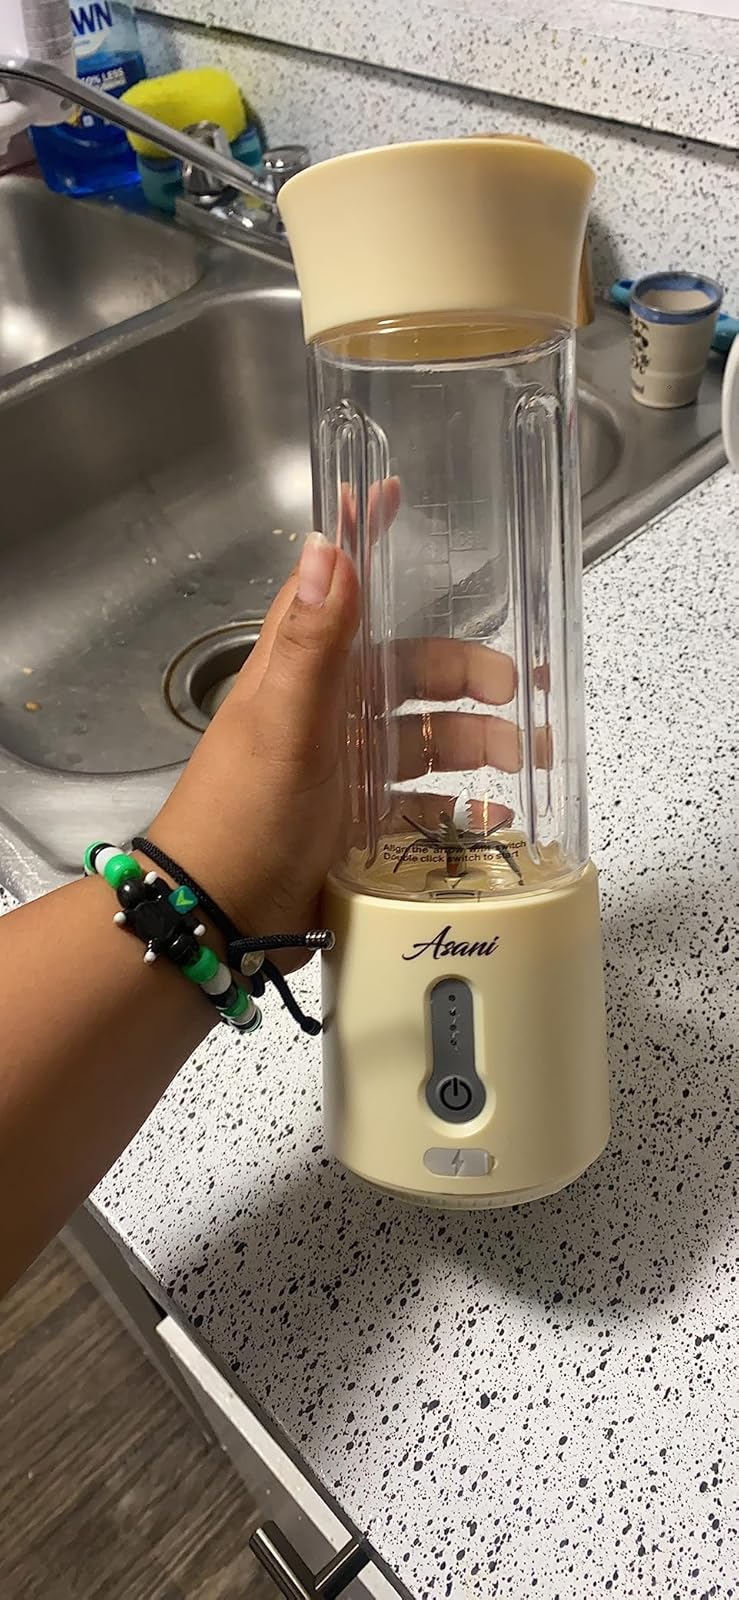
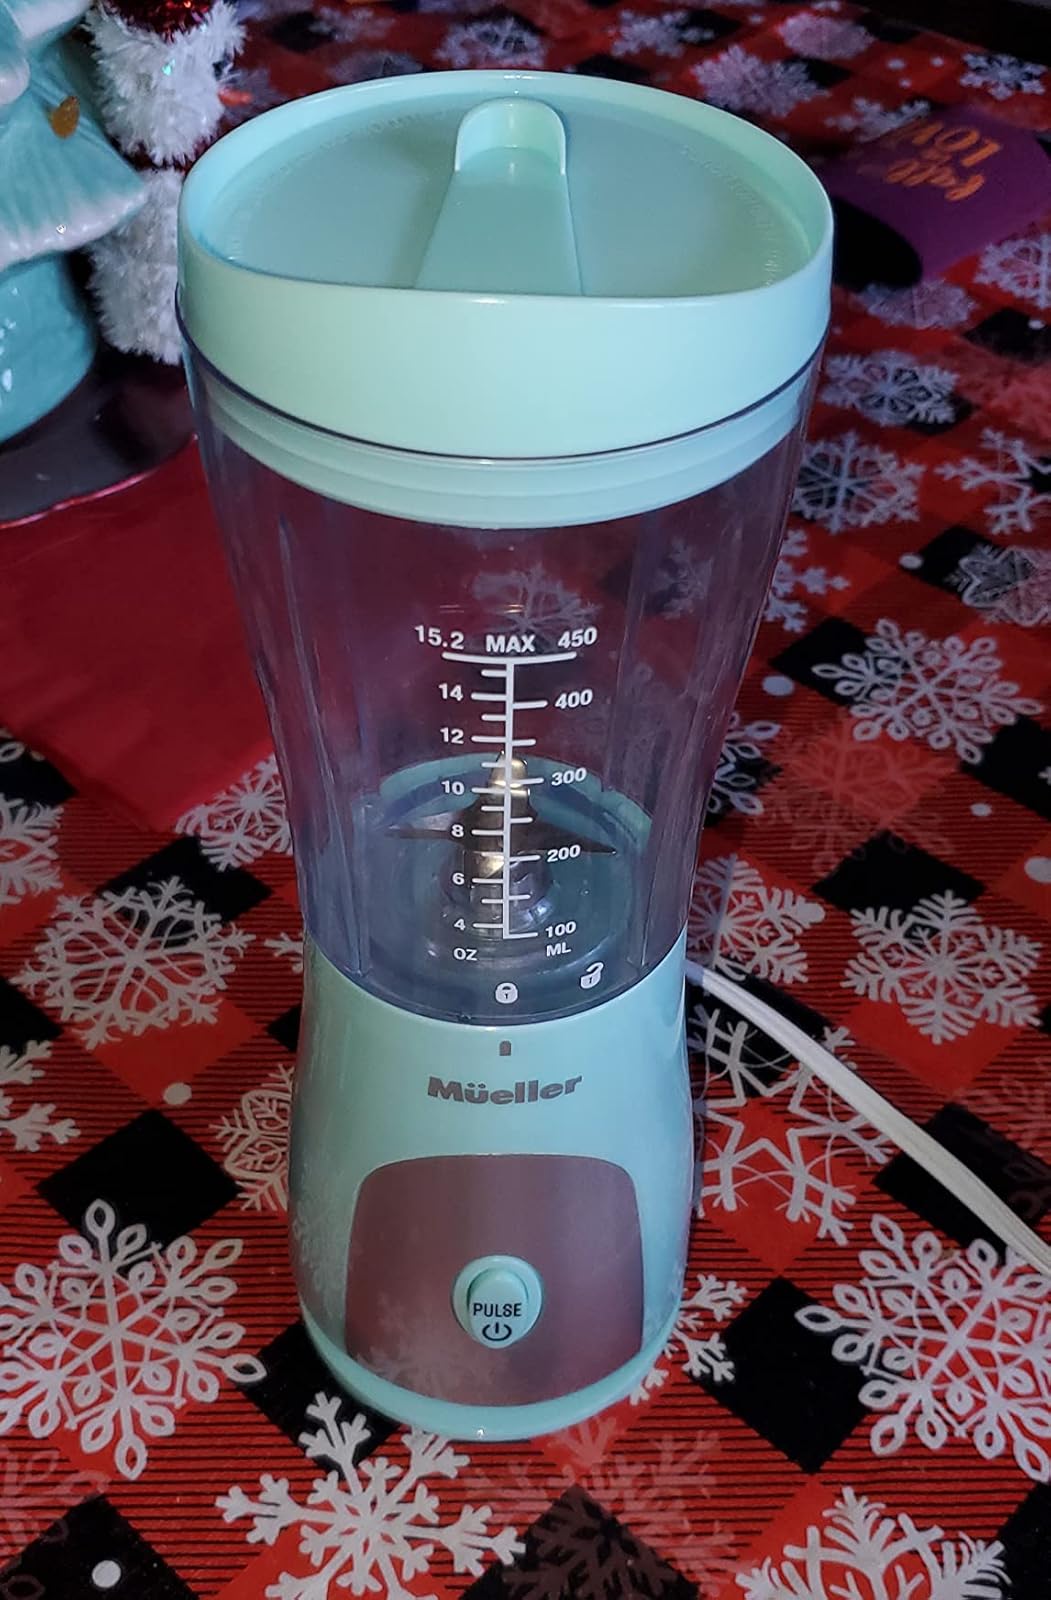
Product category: items_blender
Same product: no